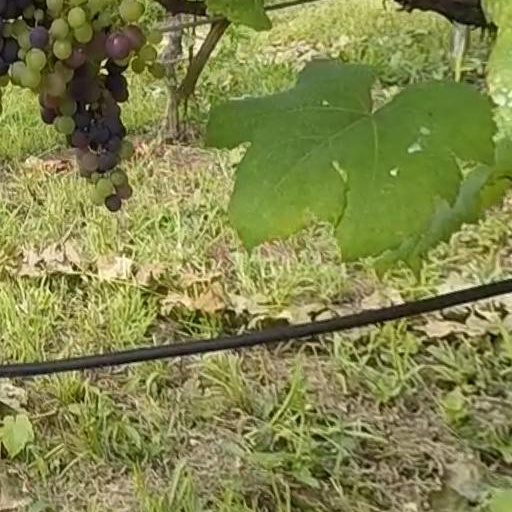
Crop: grape